Kinder's Mill

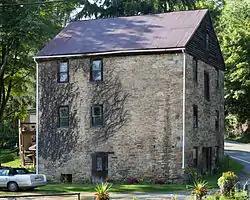
South side of Kinders's Mill in August 2014

Kinder's Mill is a historic building in Deemston, Pennsylvania.